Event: Ecuador Earthquake
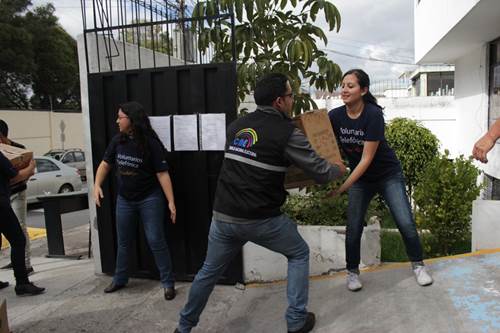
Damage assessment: no_damage